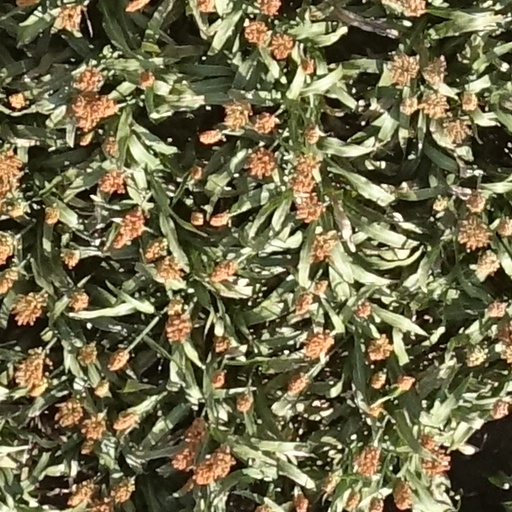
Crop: sorghum